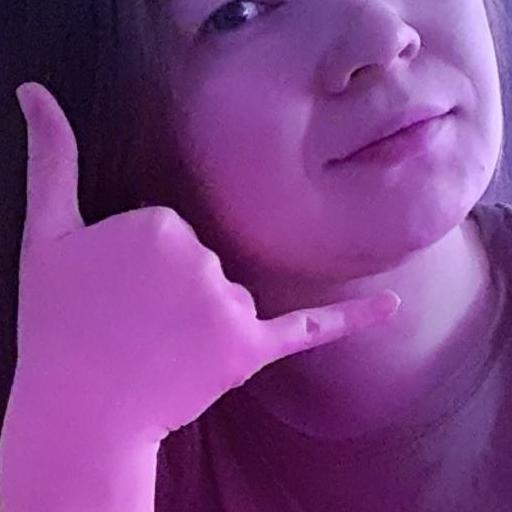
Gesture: call